Bohaiornithidae

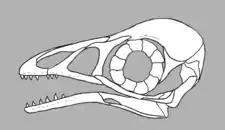
A reconstruction of the skull of "Bohaiornis guoi"

Bohaiornithids also had lateral trabeculae (a pair of long and thin bony projections on the rear edge of the sternum) which not only extended backwards, but also outwards. The tips of each branch of the furcula (wishbone) are wide and rounded in bohaiornithids, as opposed to the tapering tips in other enantiornitheans. Their scapulae (shoulder blades) slightly curve downwards, created a convex top edge and concave lower edge. Bohaiornithids also had gradually tapering pygostyles. A bohaiornithid's second (innermost) toes were thicker than their other toes, while their third (middle) toes were long and thin and all of their toe claws were very long and curved.